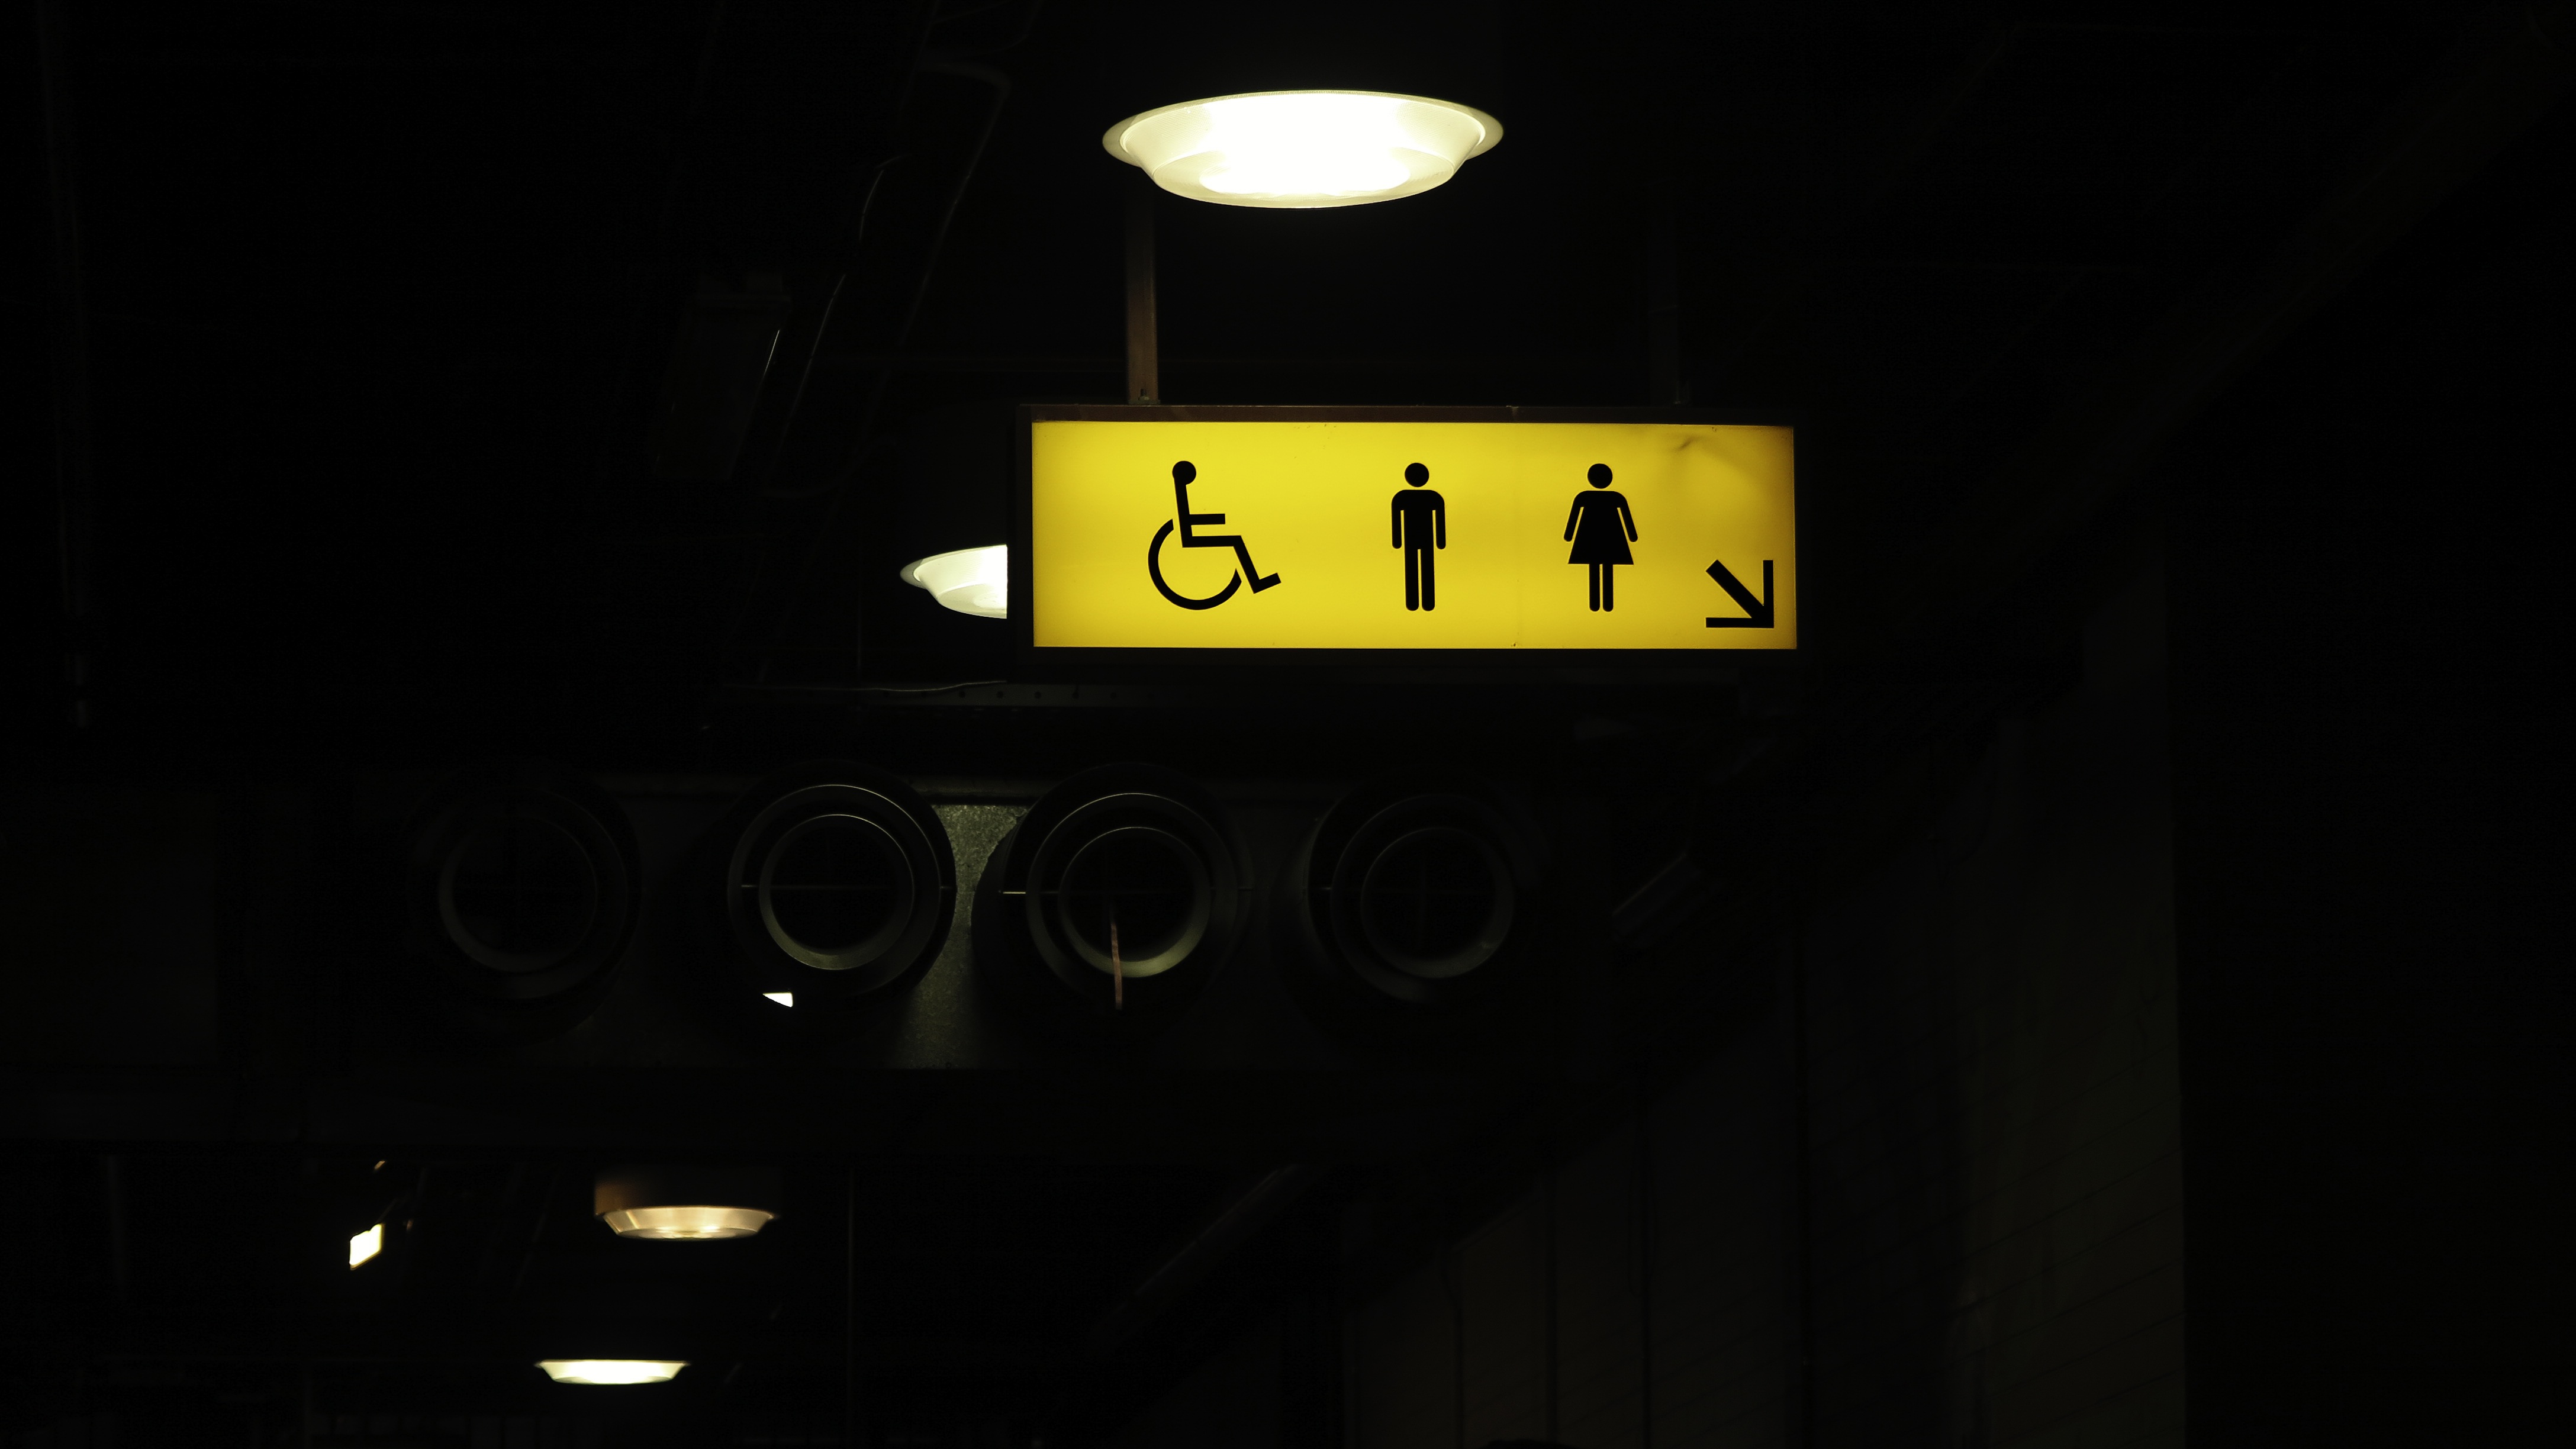
light, white, night, dark, darkness, black, yellow, lighting, spotlight, illuminated, indoors, illustration, signboard, light fixture, shape, guide, lighted, toilet sign, directional sign